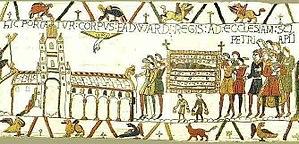
La Tapisserie de Bayeux, aussi connue sous le nom de Tapisserie de la reine Mathilde, et plus anciennement «